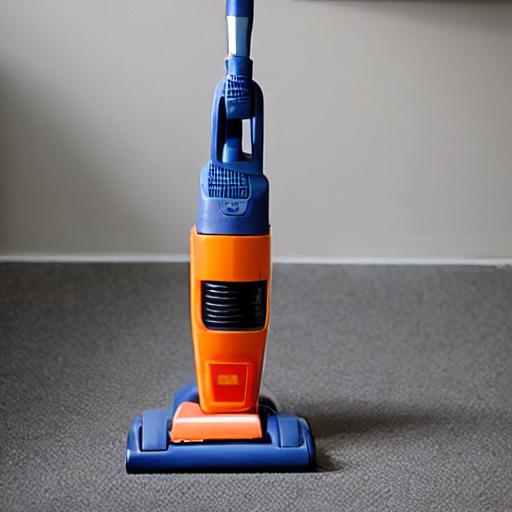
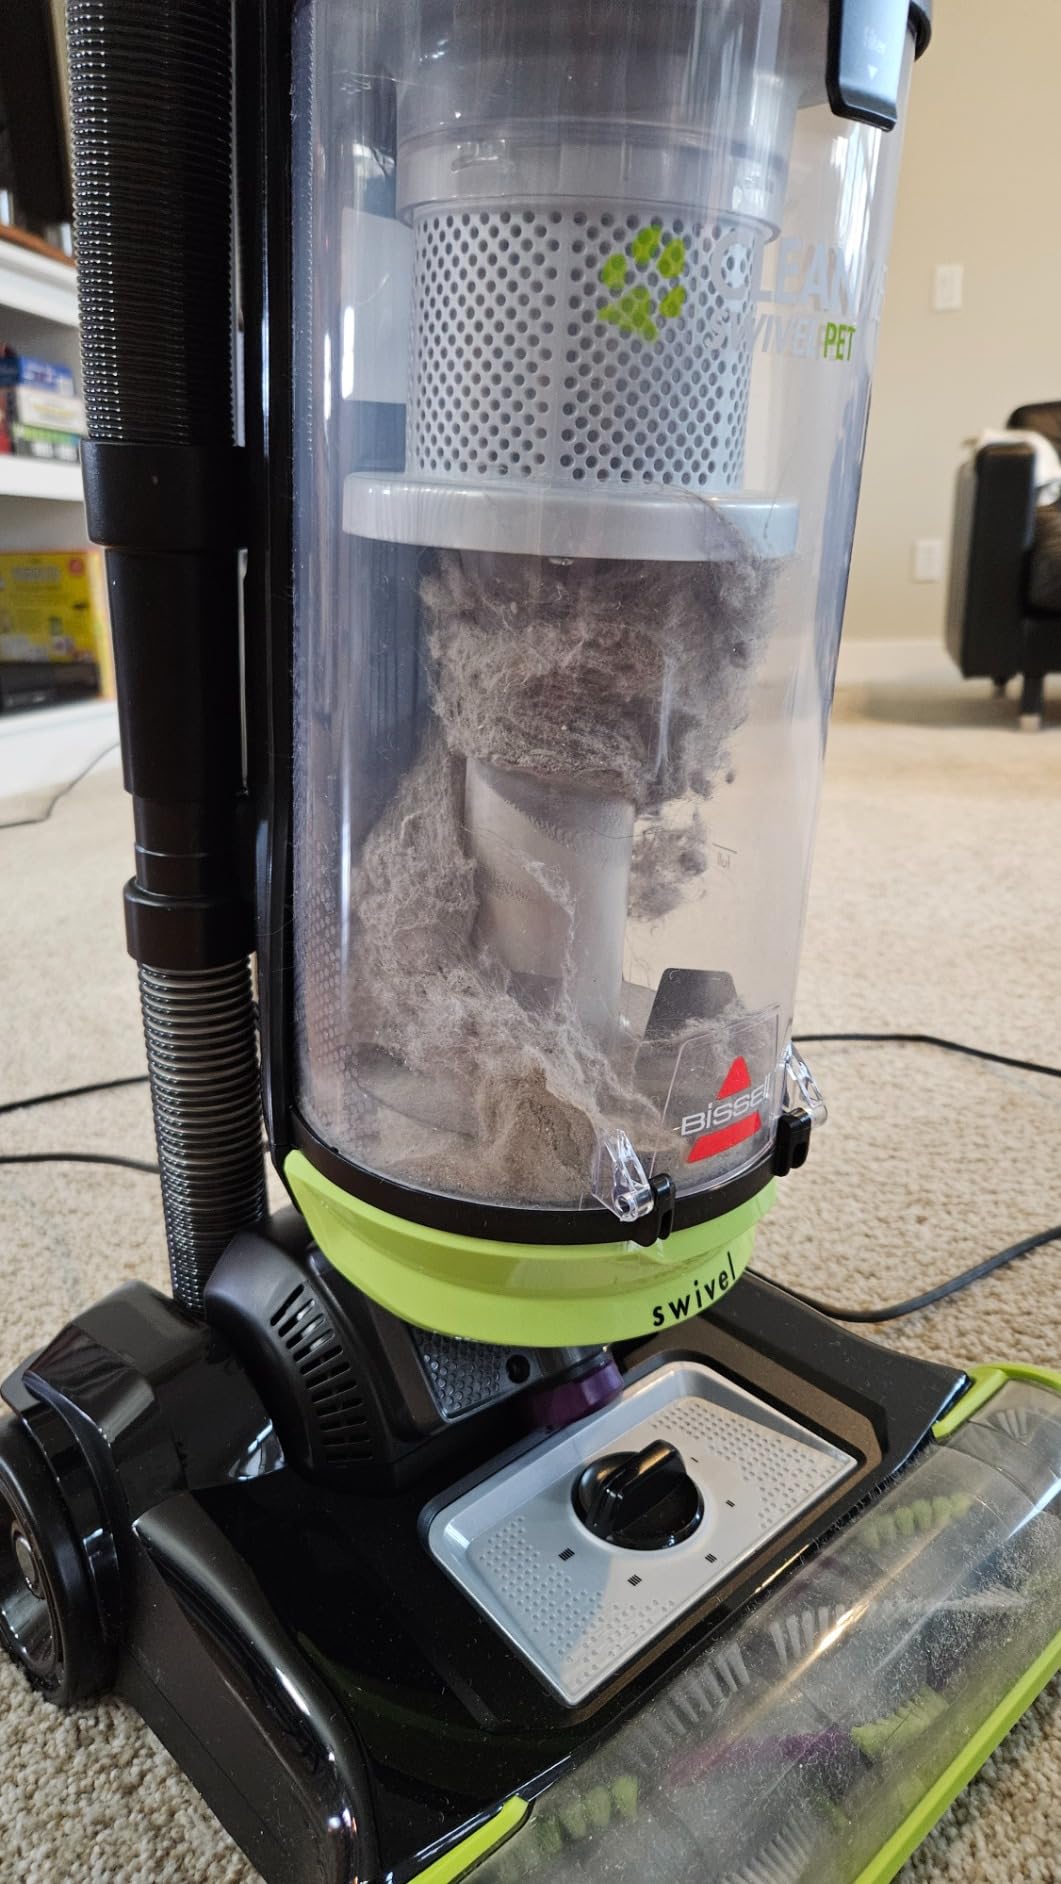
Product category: items_vacuum
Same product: no